The Valley of Death (film)

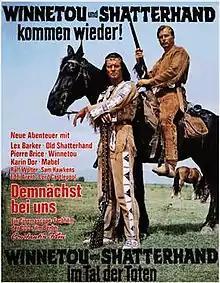
German film poster

The Valley of Death or Winnetou and Shatterhand in the Valley of Death is a 1968 western film directed by Harald Reinl and starring Lex Barker, Pierre Brice and Rik Battaglia. It was the last in a series of films based on Karl May novels. These had previously enjoyed major commercial success, although this film's box office returns were disappointing. It was effectively a remake of an earlier film in the series "Treasure of the Silver Lake".